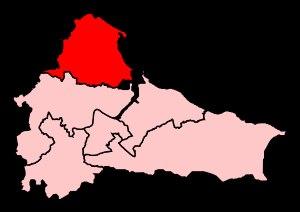
La circonscription d'Hartlepool est une circonscription électorale anglaise située dans le comté de Durham et représentée à la Chambre des Communes du Parlement britannique.